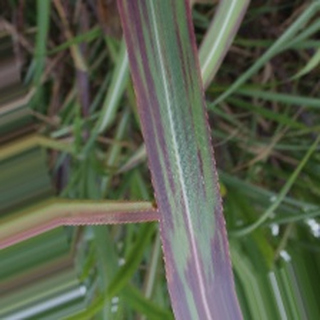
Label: sugarcane_bacterial_blight